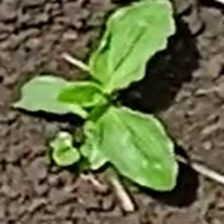
Weed species: Kena_(Commplina_benghalensio)